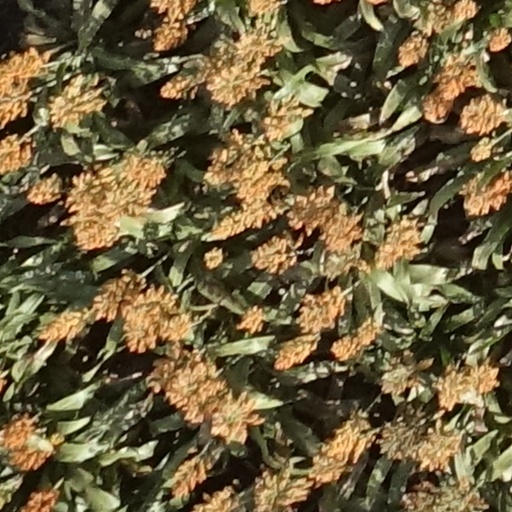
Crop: sorghum